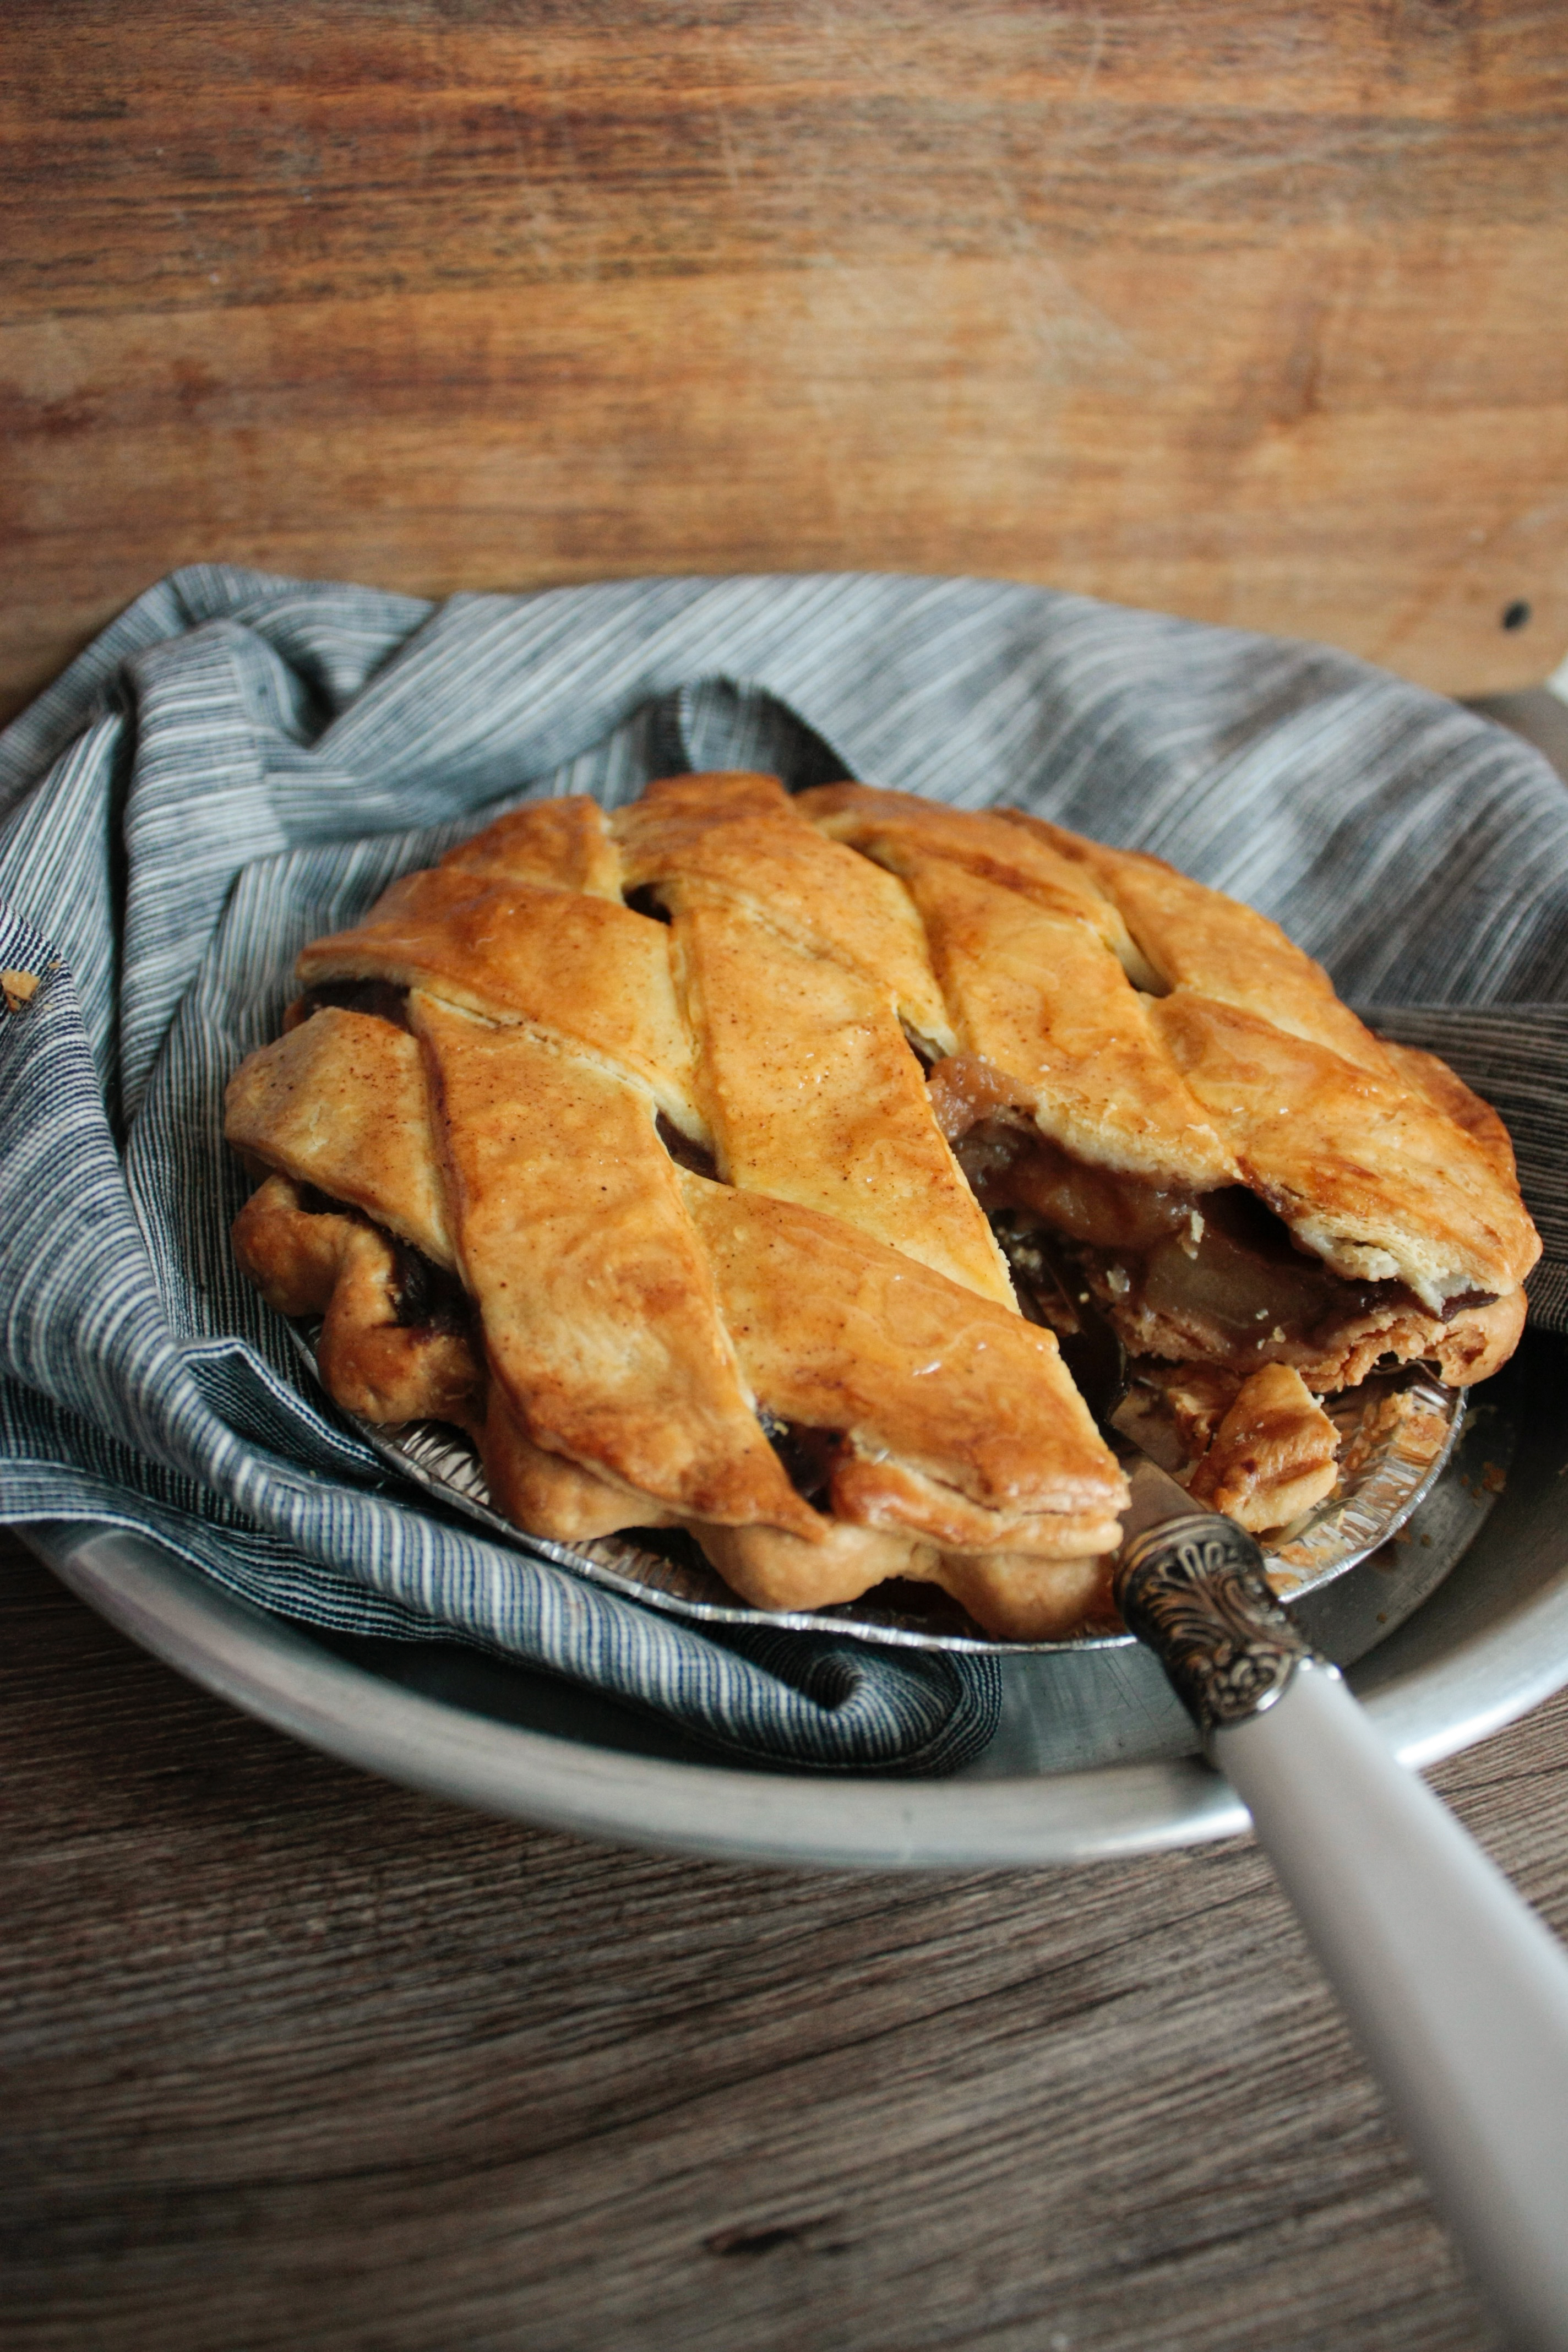
dish, food, cuisine, ingredient, baked goods, produce, empanada, dessert, pastry, recipe, apple pie, pasty, pie, filo, Steak and kidney pie